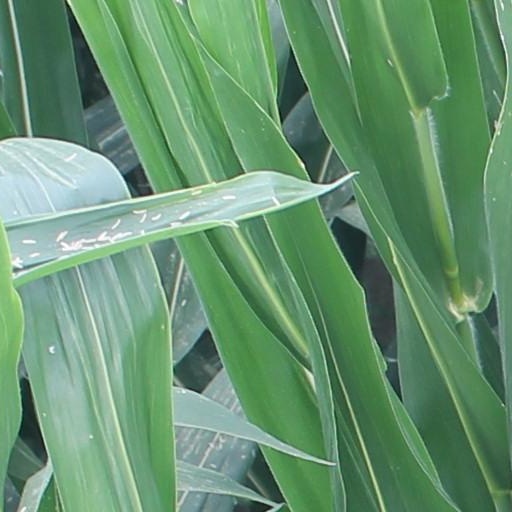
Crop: maize; corn